21: Two One

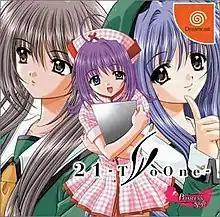
Limited edition Dreamcast cover

21: Two One is a Japanese murder mystery visual novel developed by BasiL, it was first released as an adult PC game for Microsoft Windows on May 25, 2001. "21: Two One" was later released for the Dreamcast by PrincessSoft on December 27, 2001. The game is the second installment by BasiL, and after the completion of "21: Two One", BasiL went on to create their third and final eroge, Cherry Petals Fall Like Teardrops, before forming a new company called Navel. The story follows a young man called Takuya Kirishima, who is a talented surgeon and works in a hospital with his childhood friend Seri Sakaki, however, one day a murder is committed at the hospital, and Takuya tries to solve the mystery. Gameplay in "21: Two One" offers branching plot lines, and a multi-choice navigation, where the player can attain multiple endings.